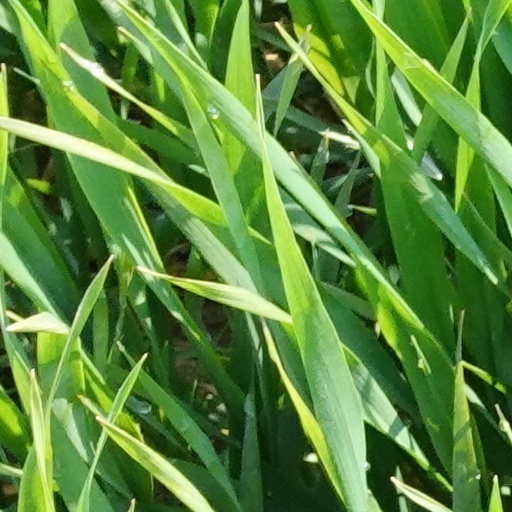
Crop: wheat